Frenchtown Charter Township, Michigan

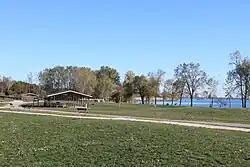
Sterling State Park is mostly located within Frenchtown Township.

The township is in eastern Monroe County and is bordered to the southeast by Lake Erie. Many of the township's communities are located near the lake. Sterling State Park is located along the southern edge of the township and is the only Michigan state park on Lake Erie. Small pieces of the township are organized into the Detroit River International Wildlife Refuge. Frenchtown Township is bordered on the south by the city of Monroe, but a small portion of the southern border touches Monroe Charter Township. Raisinville Township is to the west, and Ash and Berlin Township border on the north. A very small portion of the northwest corner of Frenchtown Township touches Exeter Township. The River Raisin serves as the boundary between Frenchtown and the city of Monroe for a short length near Lake Erie and then again further upstream for a small portion near the Custer Airport. Sandy Creek also runs through the township. The southeast border of Frenchtown Township, as well as the rest of the county's Lake Erie shoreline, is at the lowest elevation in the state of Michigan at above sea level.